Irish elk

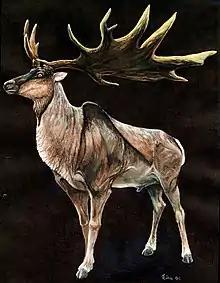
Life restoration

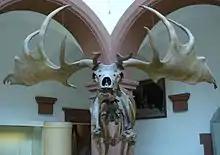
Skull in front view

The Irish elk stood about tall at the shoulders, and had large palmate (flat and broad) antlers, the largest of any known deer, with the largest specimens reaching over from tip to tip (though it is rare for specimens to exceed across) and in weight. The antlers are considerably larger than those of living moose, being on average over twice the volume of moose antlers. For body size, at about and up to or more, the Irish elk was the heaviest known cervine ("Old World deer"); and tied with the extant Alaska moose ("Alces alces gigas") as the third largest known deer, after the extinct "Cervalces latifrons" and "Cervalces scotti". The shape and span of the antlers varied significantly over time and space, likely reflecting some populations adaptation to forested environments. Compared to "Alces", Irish elk appear to have had a more robust skeleton, with older and more mature "Alces" skeletons bearing some resemblance to those of prime Irish elk, and younger Irish elk resembling prime "Alces". Likely due to different social structures, the Irish elk exhibits more marked sexual dimorphism than "Alces", with Irish elk bucks being notably larger than does. In total, Irish elk bucks may have ranged from , with an average of , and does may have been relatively large, about 80% of buck size, or on average. The distinguishing characters of "M. giganteus" include concave frontals, proportionally long braincase, proportionally short front section of the skull (orbitofrontal region), alongside the absence of upper canines and the molarisation of the lower fourth premolar (P). The skull and mandible of the Irish elk exhibit substantial thickening (pachyostosis), with the early and complete obliteration of cranial sutures.